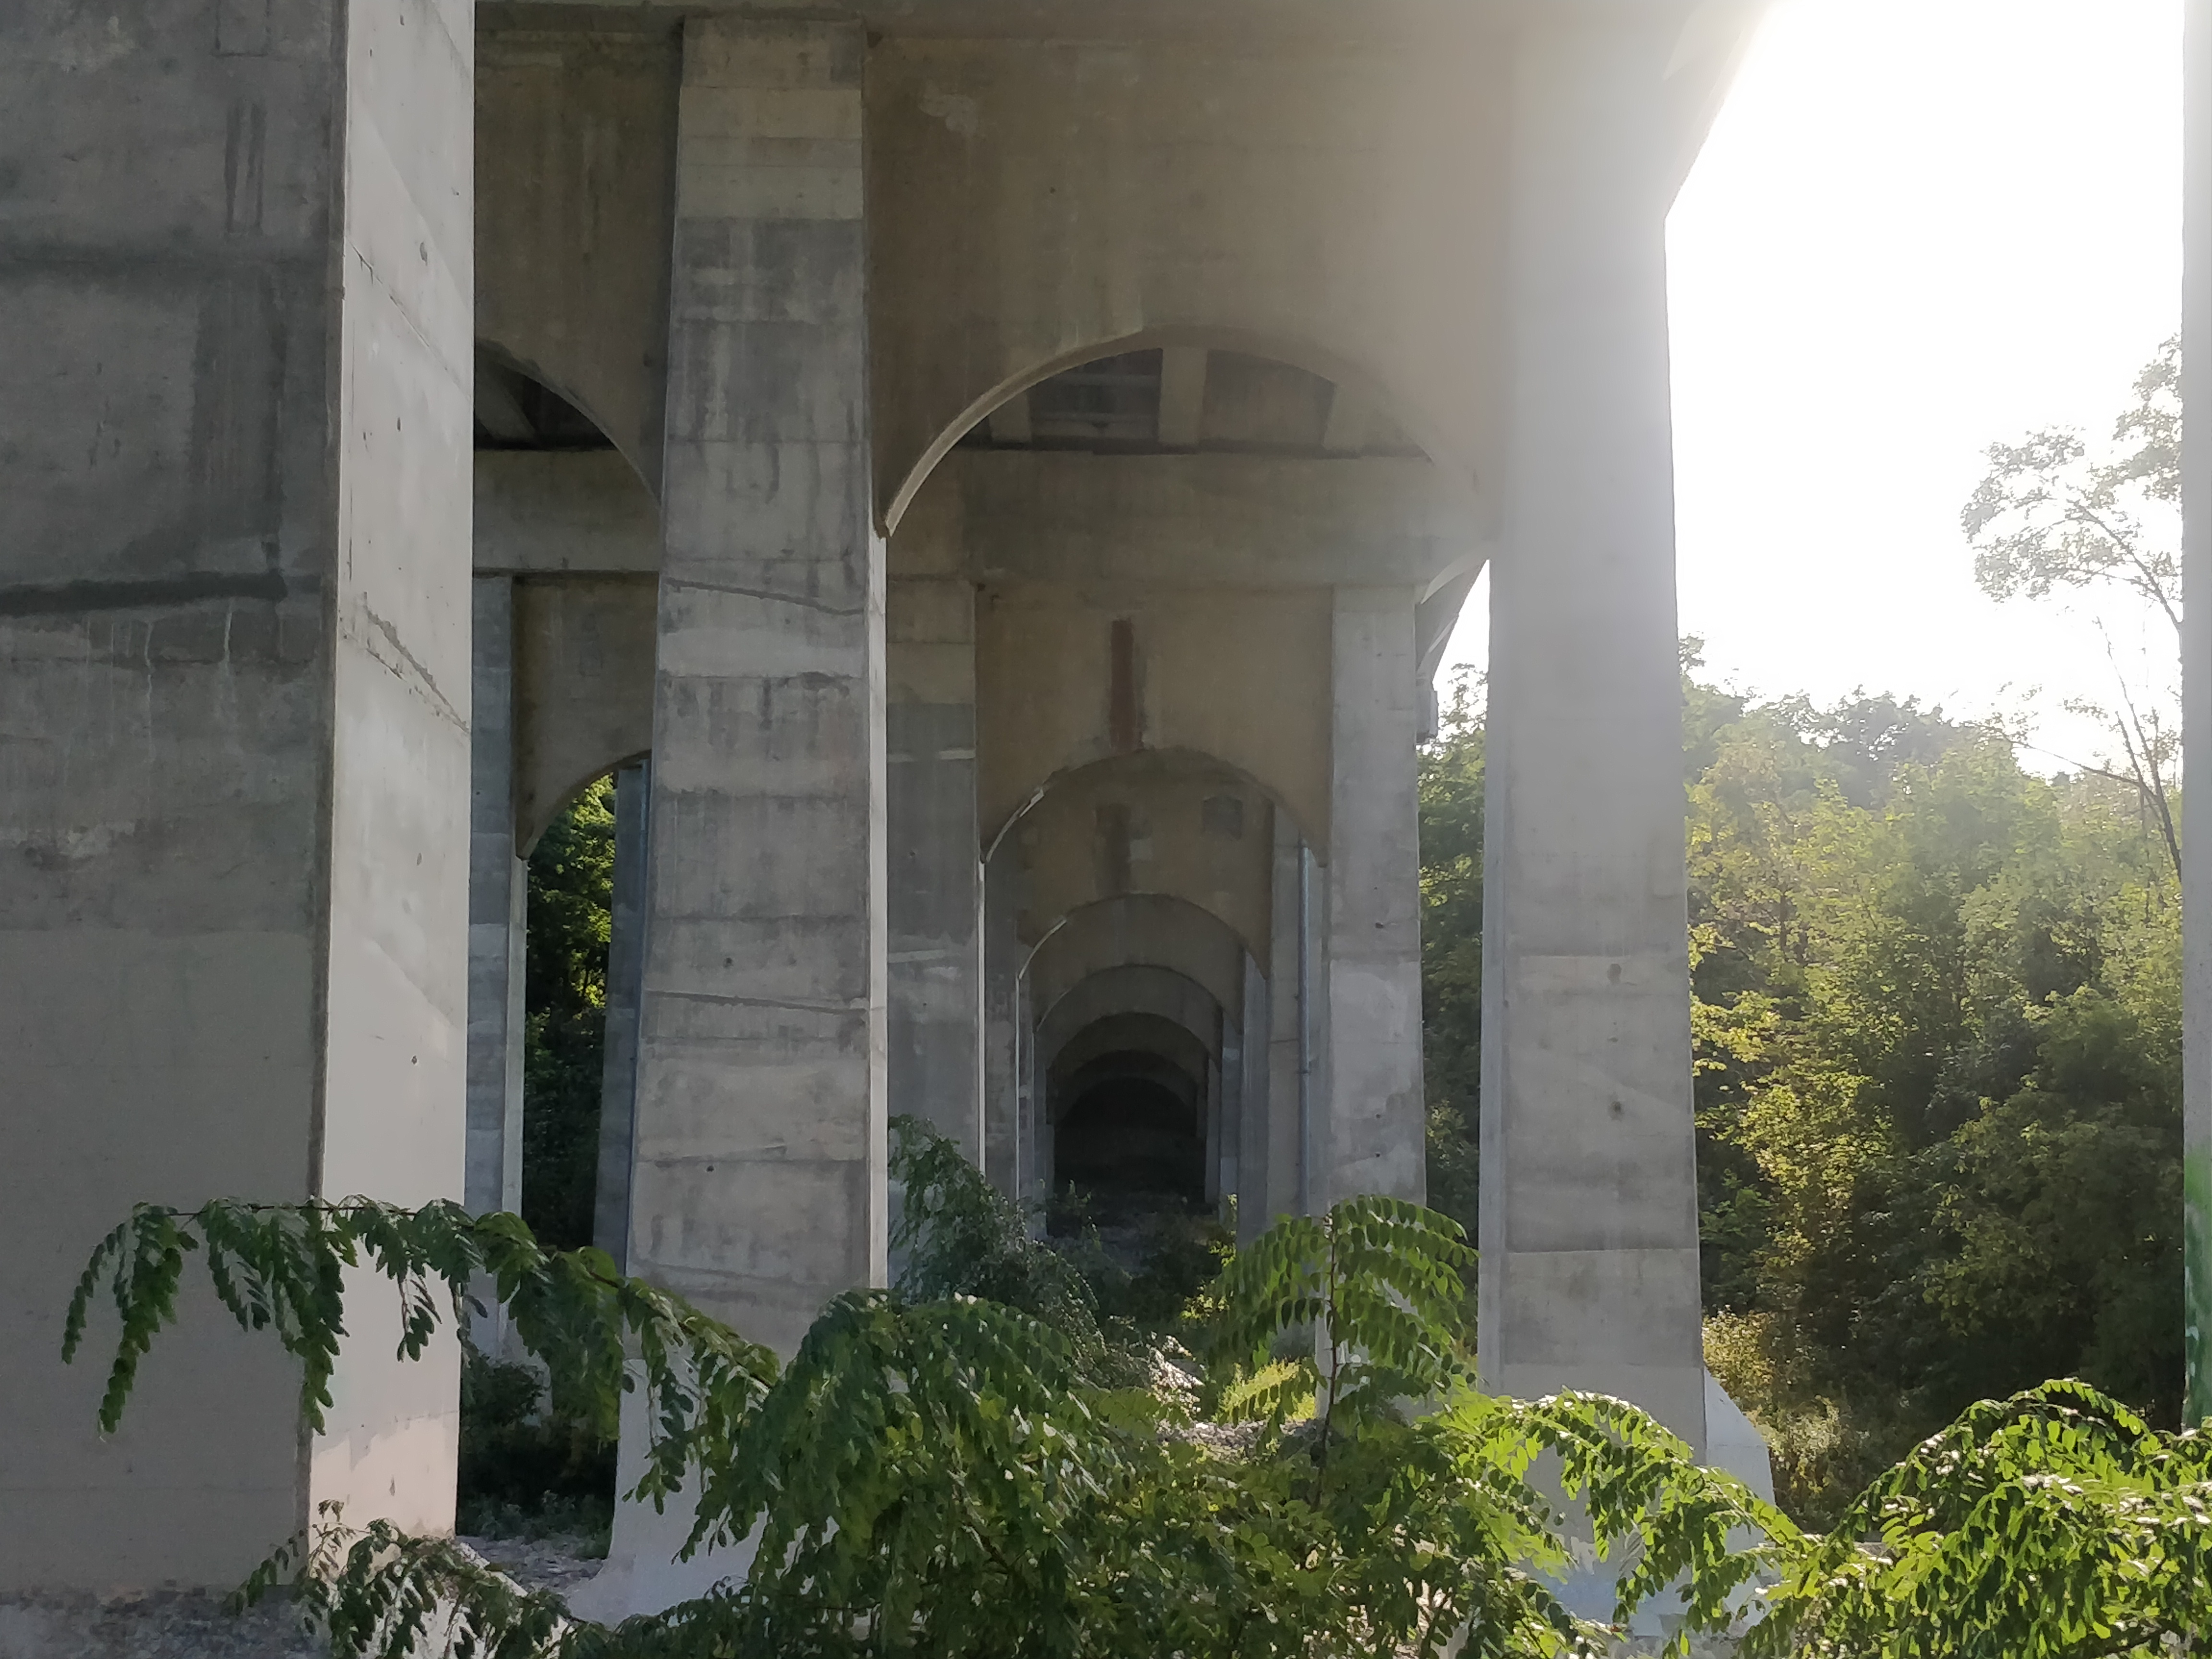
under a bridge, park, vegetation, architecture, building, arch